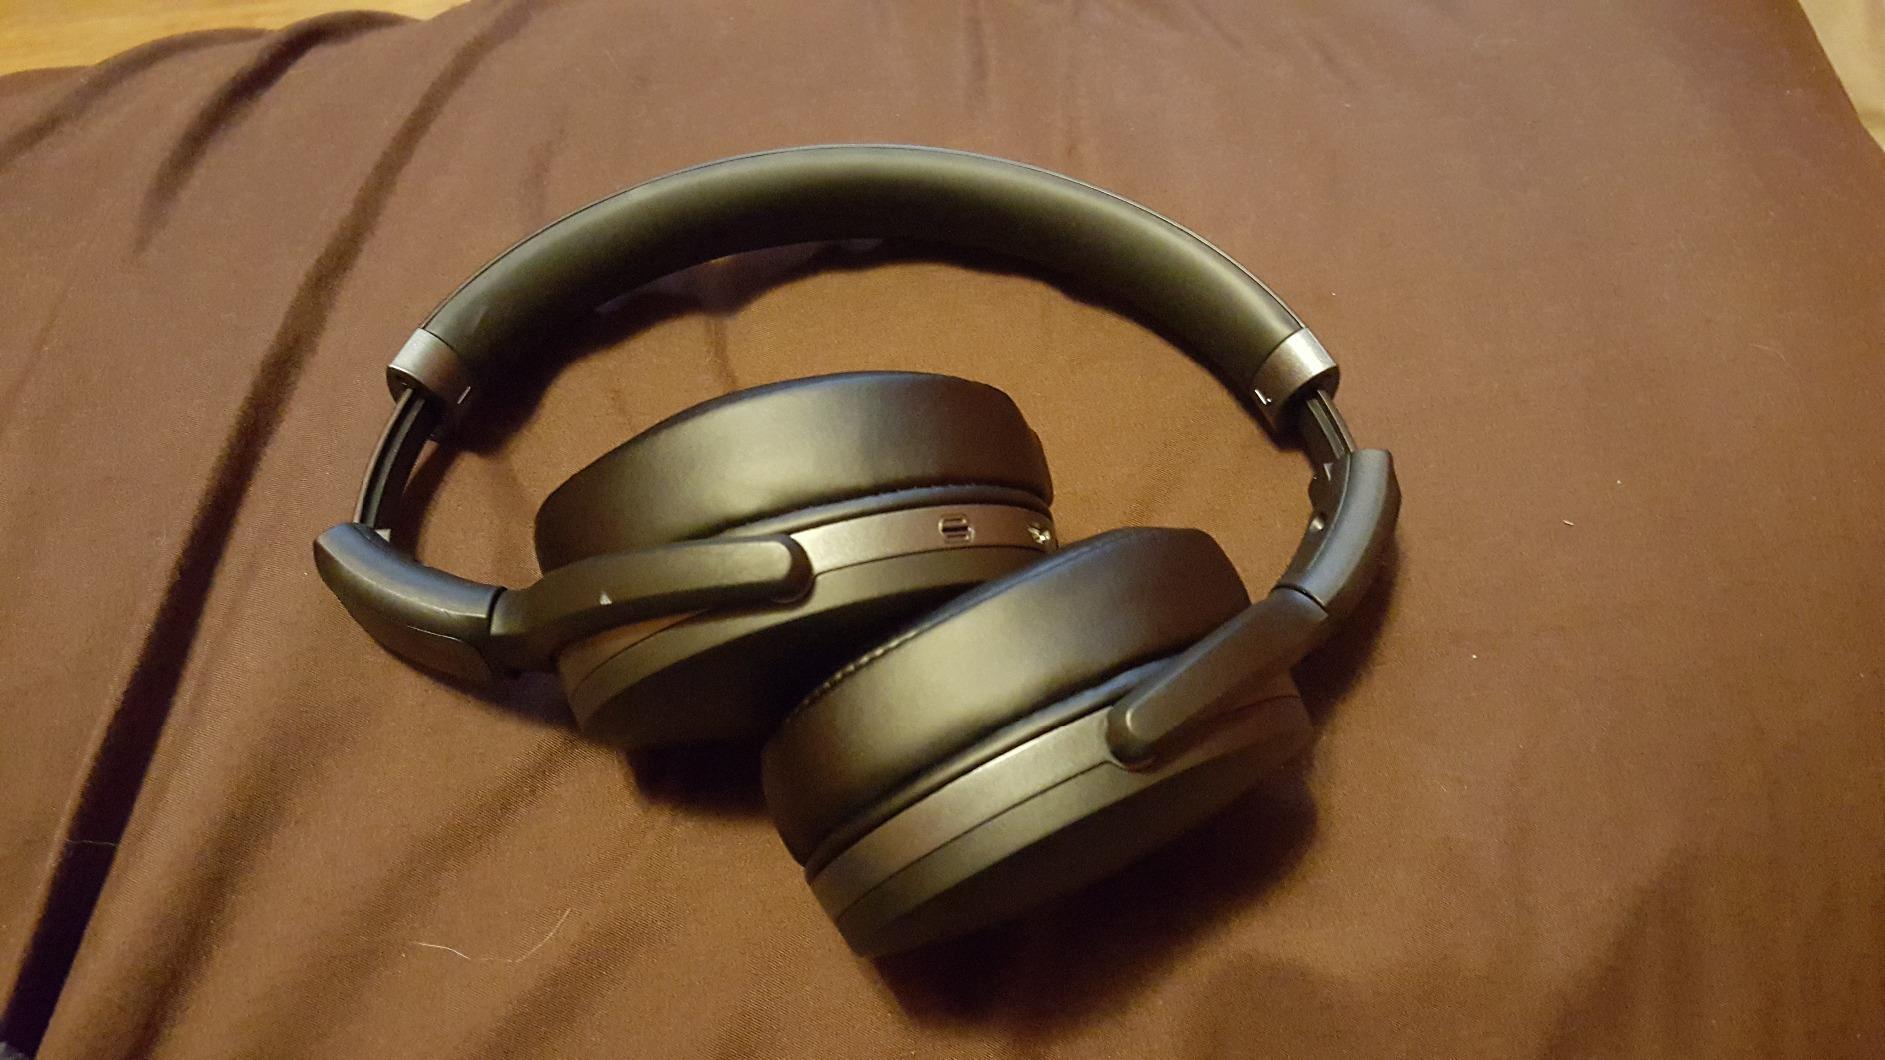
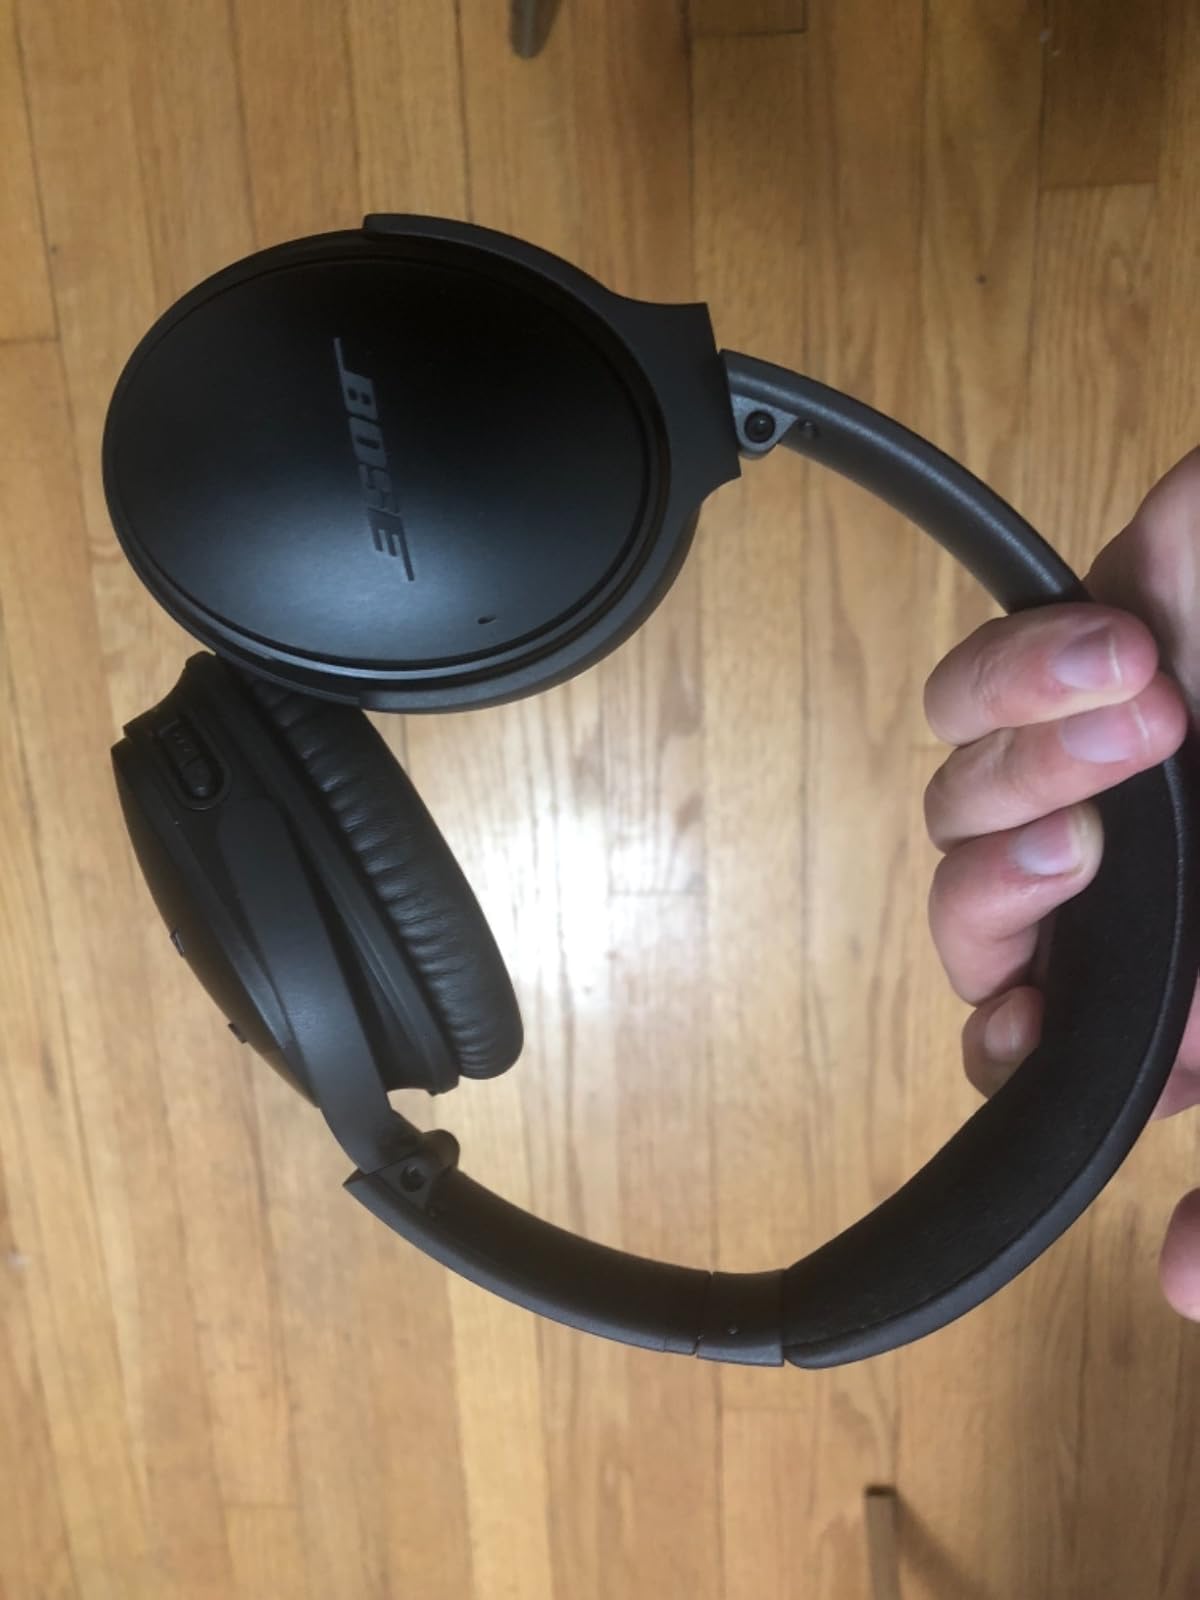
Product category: headphones
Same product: no